Engelbert Pernerstorfer

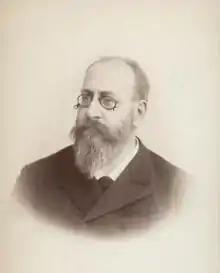
Pernerstorfer in 1896

Engelbert Pernerstorfer (27 April 1850 – 6 January 1918) was an Austrian politician. He was initially a liberal reformer, later a nationalist and finally a prominent social democrat. He was also a member of the Reichstag for years.